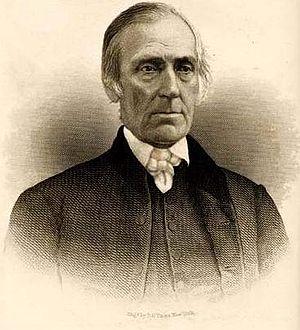
Le chemin de fer clandestin était un réseau de routes clandestines utilisées par les esclaves noirs américains pour se réfugier au-delà de la ligne Mason-Dixon et jusqu’au Canada avec l'aide des abolitionnistes qui adhéraient à leur cause.